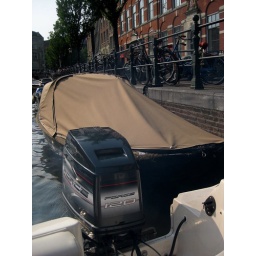
Hanging out near the flower market (Bloemenmarkt)